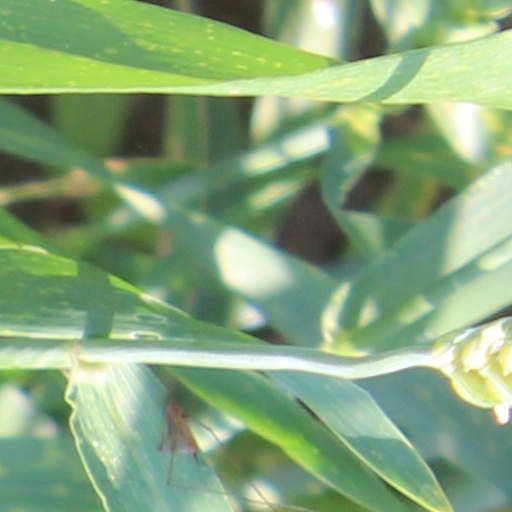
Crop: wheat